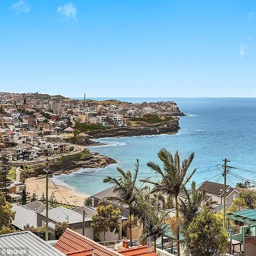
desired address : person will join a plethora of celebrities who have elected person as home , such as actors